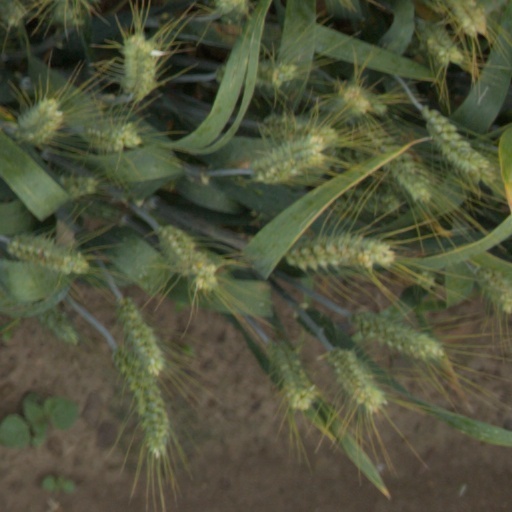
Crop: wheat